Nakajima A1N

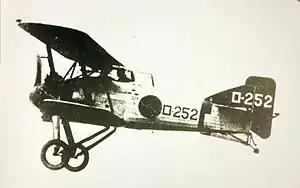

The Nakajima A1N, or Navy Type 3 Carrier Fighter, was a Japanese carrier-based fighter of the late-1920s and early-1930s. It was a licensed copy of the British Gloster Gambet fighter, built by the Nakajima Aircraft Company for the Imperial Japanese Navy. Approximately 150 were built in two versions, the A1N1 and A1N2.